Genesee Avenue–Walker Street Historic District

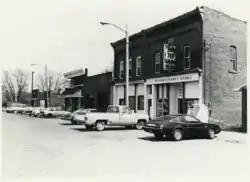

The Genesee Avenue–Walker Street Historic District is a primarily commercial- and railroad-oriented historic district, located along three blocks of Walker Street and one intersecting block of Genesee Avenue in Gaines, Michigan. It was listed on the National Register of Historic Places in 1983.